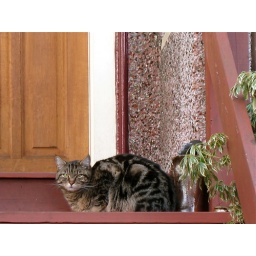
A tabby cat sitting on the doorstep of a house on West 11th Avenue in Point Grey. March 2008.